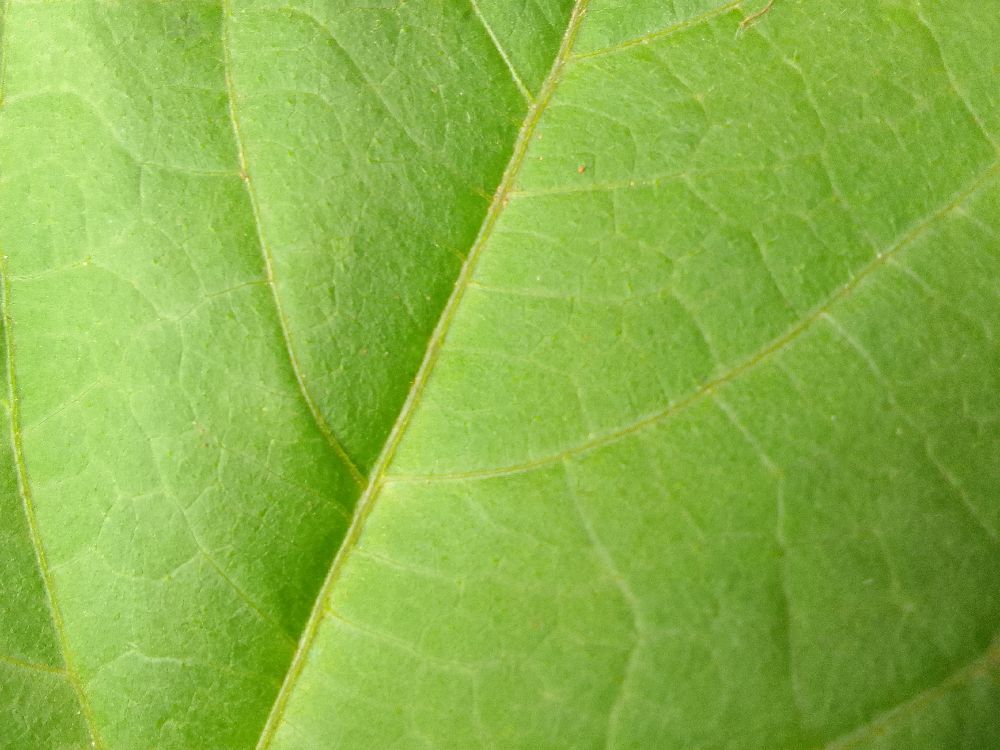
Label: healthy